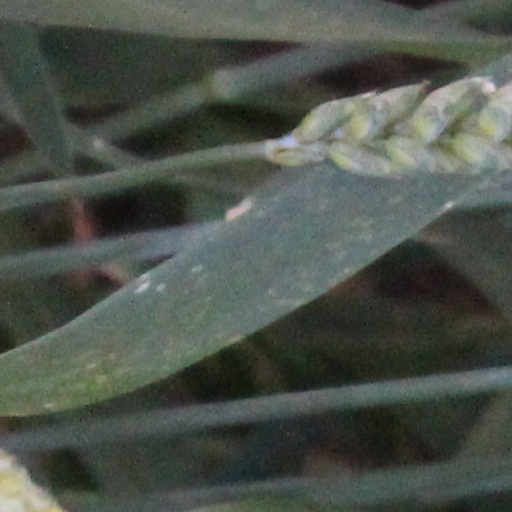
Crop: wheat